Hiroshima

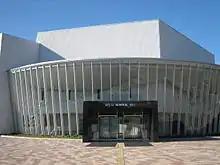
Satake Memorial Hall at Hiroshima University in Higashihiroshima City

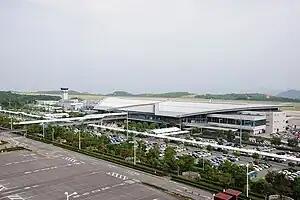
Hiroshima Airport

Hiroshima University was established in 1949, as part of a national restructuring of the education system. One national university was set up in each prefecture, including Hiroshima University, which combined eight existing institutions (Hiroshima University of Literature and Science, Hiroshima School of Secondary Education, Hiroshima School of Education, Hiroshima Women's School of Secondary Education, Hiroshima School of Education for Youth, Hiroshima Higher School, Hiroshima Higher Technical School, and Hiroshima Municipal Higher Technical School), with the Hiroshima Prefectural Medical College added in 1953. In 1972, Hiroshima University moved from Hiroshima City to a larger campus in Higashihiroshima City. By 1995, almost all campuses were relocated to Higashihiroshima. The schools of medicine, dentistry, pharmaceutical sciences, and the graduate schools in these fields on the Kasumi Campus and the law school and Center for Research on Regional Economic System on the Higashi-Senda Campus are still in Hiroshima City.